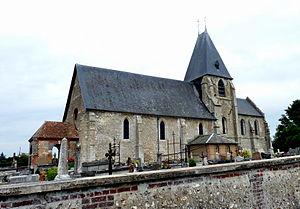
Église Saint-Martin de Fresne-l'Archevêque
Fresne-l'Archevêque est une ancienne commune française située dans le département de l'Eure en région Normandie. Depuis le 1ᵉʳ janvier 2019, elle est une commune déléguée de Frenelles-en-Vexin.
L'église Saint-Martin est une église catholique située à Frenelles-en-Vexin en France.
Cet article recense une partie des monuments historiques de l'Eure, en France.